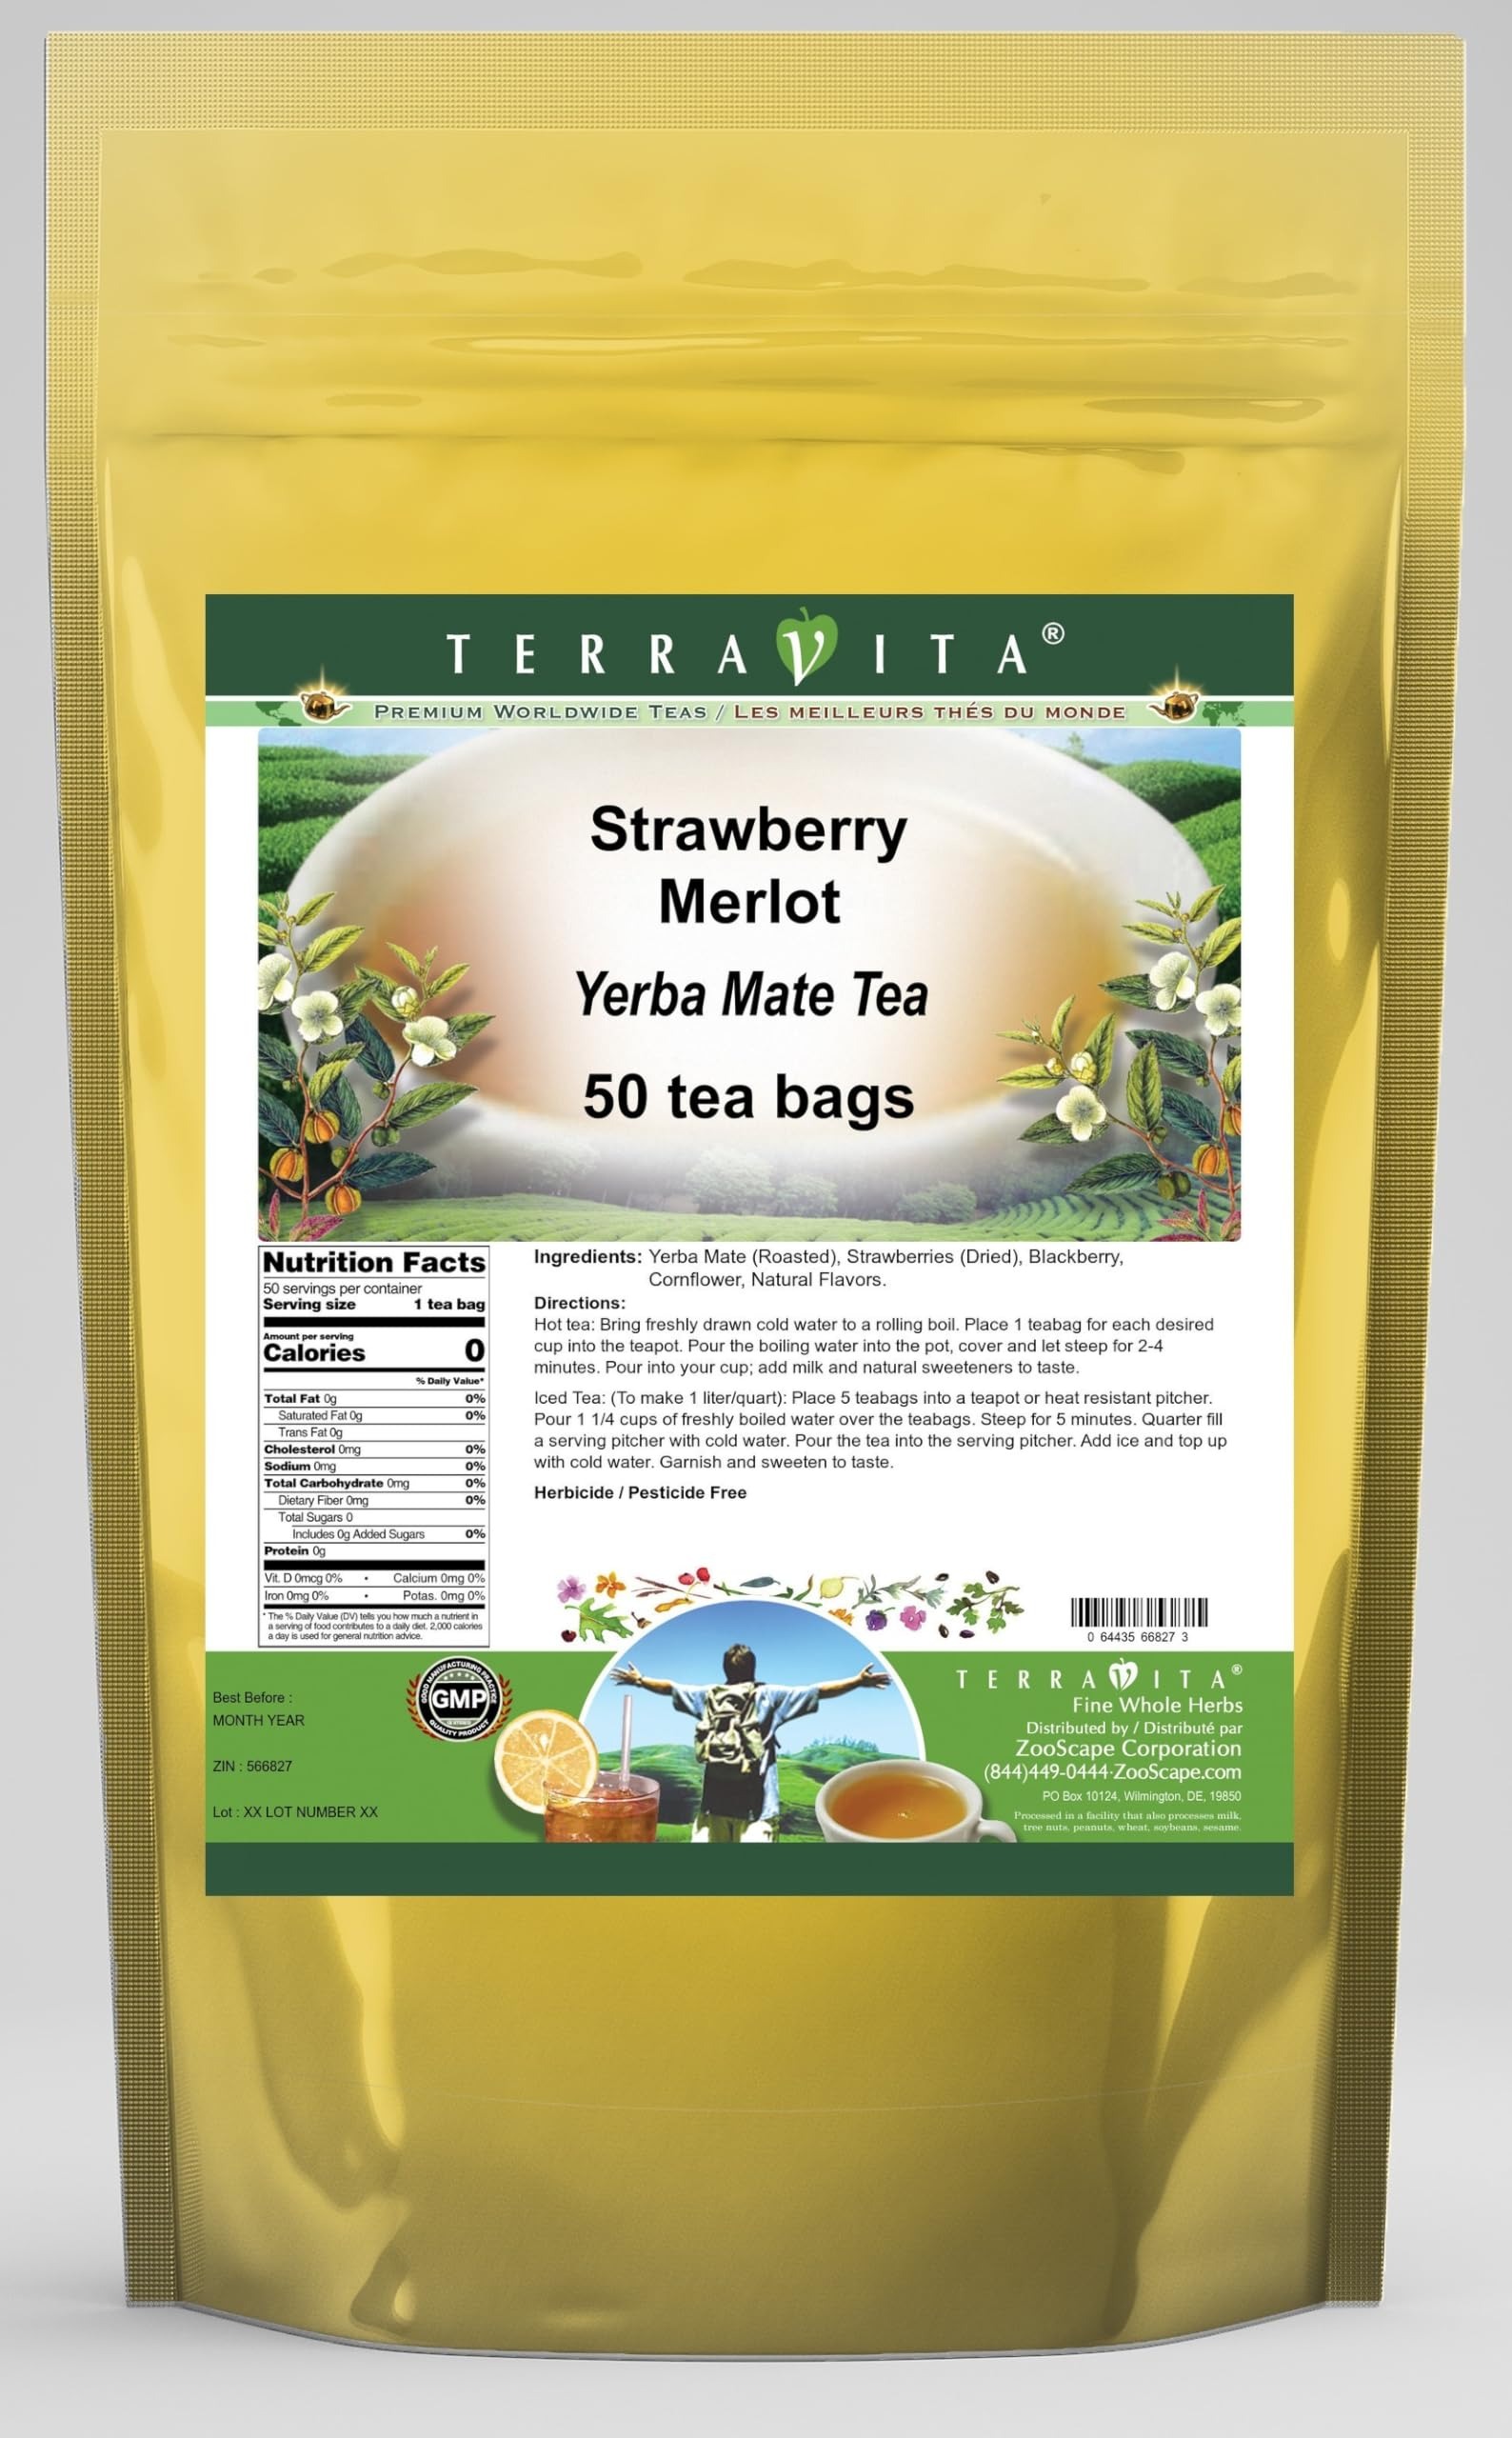
Item Name: Strawberry Merlot Yerba Mate Tea (50 tea bags, ZIN: 566827) - 2 Pack
Bullet Point 1: Our Strawberry Merlot Yerba Mate tea is a scrumptuous all-natural flavored Yerba Mate coffee substitute with Strawberries, Blackberry and Cornflower that will refresh you with its terrific taste! You will enjoy the earthy and acidity-free Strawberry Merlot aroma and flavor again and again! - Ingredients: Yerba Mate, Strawberries, Blackberry, Cornflower and Natural Strawberry Merlot Flavor.
Bullet Point 2: No fillers.
Bullet Point 3: Manufacturer: TerraVita
Bullet Point 4: Size: 50 tea bags
Bullet Point 5: Yerba Mate Tea Bags - Packed in a convenient upright pouch!
Product Description: Our Strawberry Merlot Yerba Mate tea is a scrumptuous all-natural flavored Yerba Mate coffee substitute with Strawberries, Blackberry and Cornflower that will refresh you with its terrific taste! You will enjoy the earthy and acidity-free Strawberry Merlot aroma and flavor again and again! - Ingredients: Yerba Mate, Strawberries, Blackberry, Cornflower and Natural Strawberry Merlot Flavor. - Hot tea brewing method: Bring freshly drawn cold water to a rolling boil. Place 1 teabag for each desired cup into the teapot. Pour the boiling water into the pot, cover and let steep for 2-4 minutes. Pour into your cup; add milk and natural sweeteners to taste. - Iced tea brewing method: (To make 1 liter/quart): Place 5 teabags into a teapot or heat resistant pitcher. Pour 1 1/4 cups of freshly boiled water over the teabags. Steep for 5 minutes. Quarter fill a serving pitcher with cold water. Pour the tea into the serving pitcher. Add ice and top up with cold water. Garnish and sweeten to taste. - TerraVita is an exclusive line of premium-quality, natural source products that use only the finest, purest and most potent ingredients found around the world. TerraVita is hallmarked by the highest possible standards of purity, potency, stability and freshness. All of our products are prepared with the highest elements of quality control, from raw materials through the entire manufacturing process, up to and including the moment that the bottles or bags are sealed for freshness and shipped out to you. Our highest possible standards are certified by independent laboratories and backed by our personal guarantee. - TerraVita exists to meet and ensure your family's health and wellness without the harmful effects of chemicals and health products. We strive to make all of our products affordab
Value: 100.0
Unit: Count

Price: 64.31